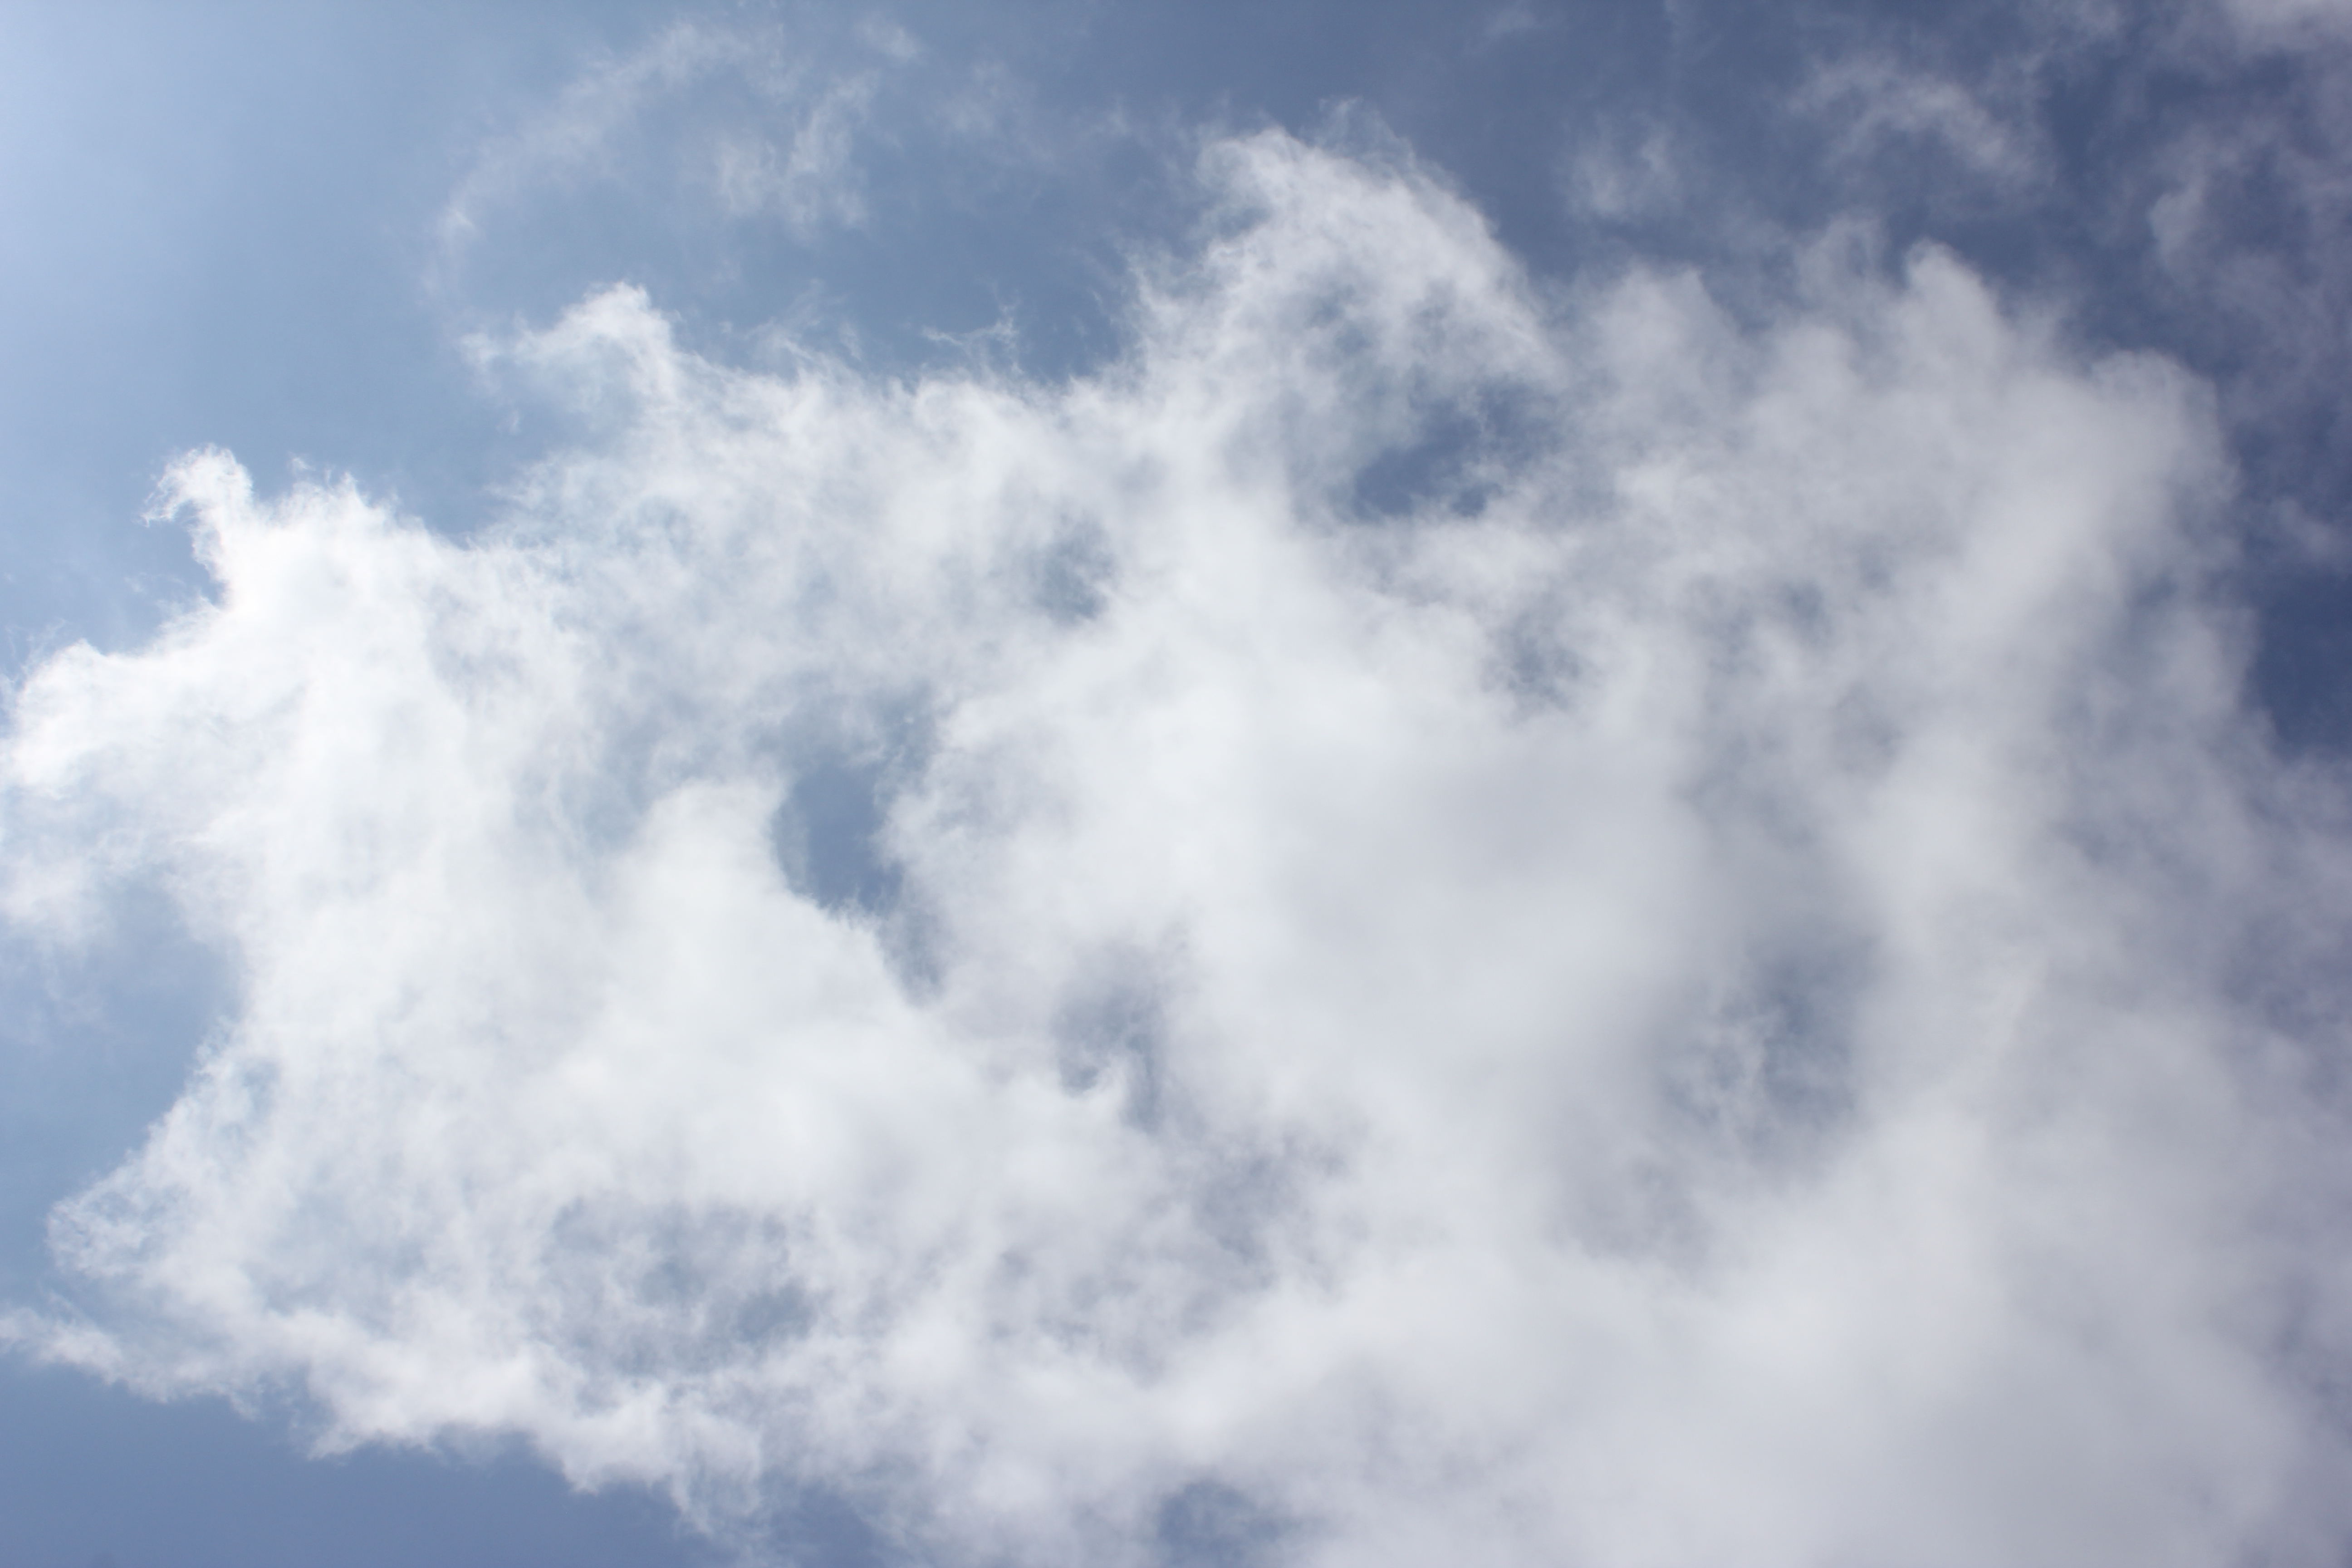
Cloud type: Cumulus